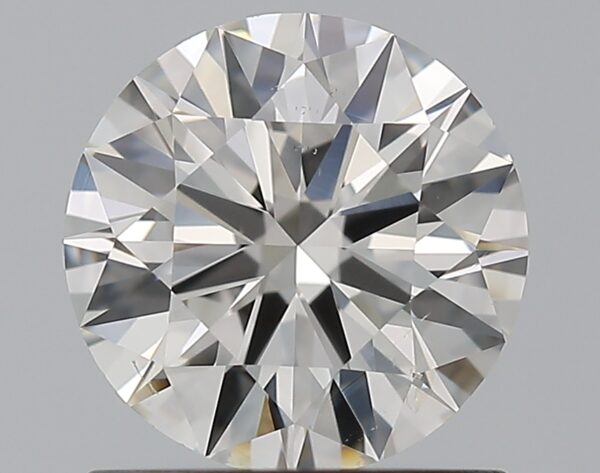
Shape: round
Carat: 1
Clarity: SI1
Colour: G
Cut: EX
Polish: EX
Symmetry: EX
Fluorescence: N
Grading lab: GIA
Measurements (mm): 6.47 x 6.51 x 3.91